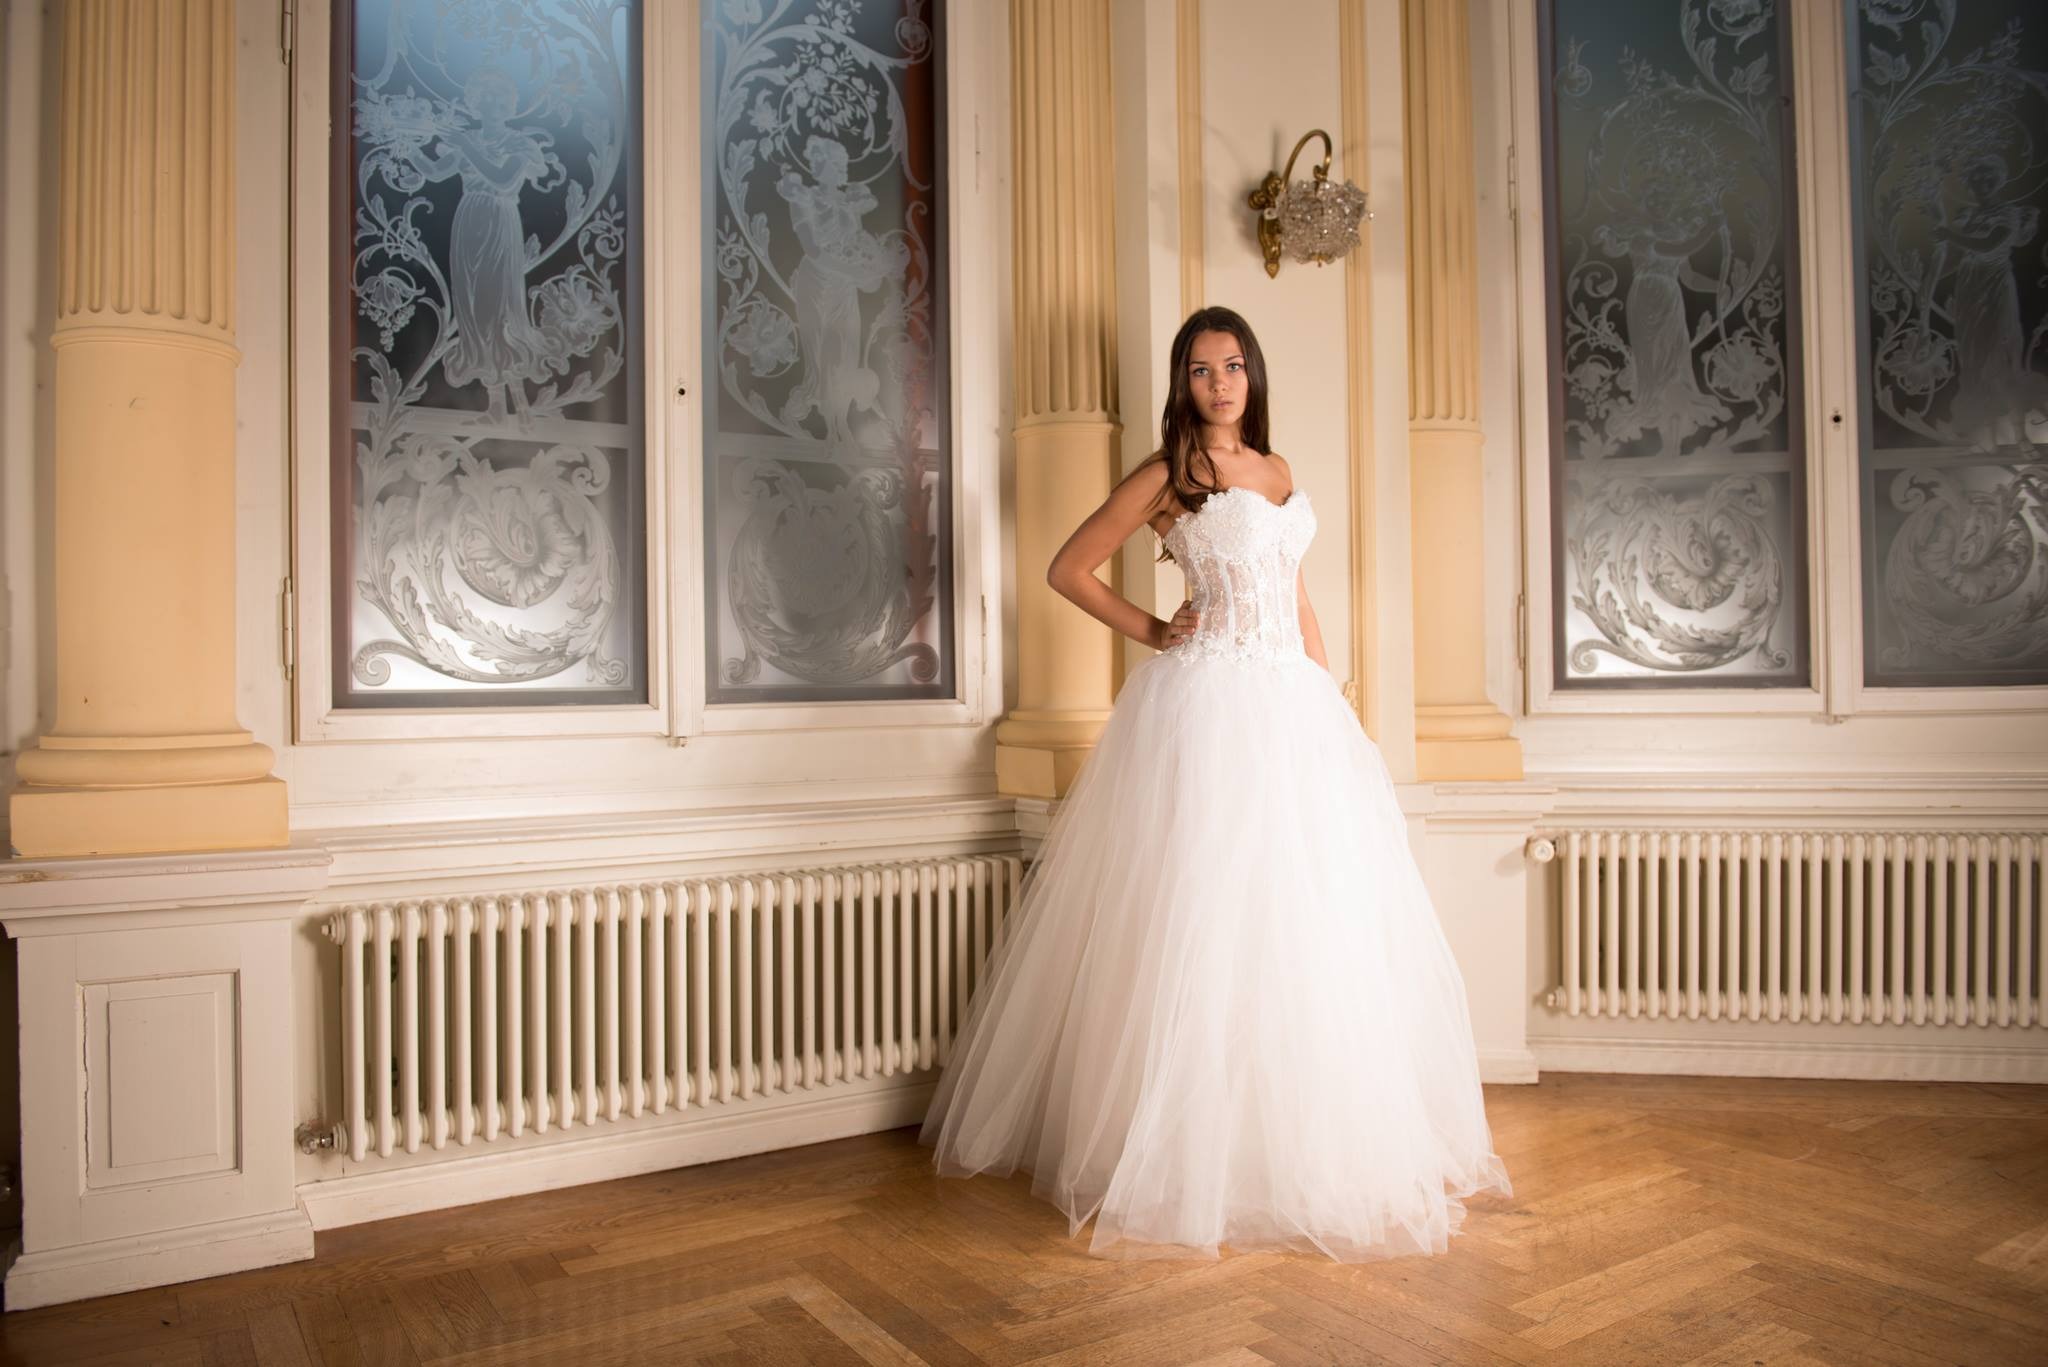
girl, woman, model, fashion, clothing, wedding dress, bride, marriage, ceremony, dress, sparkling, gown, stylish, dazzling, trendy, bridal clothing, outfits, party outfit